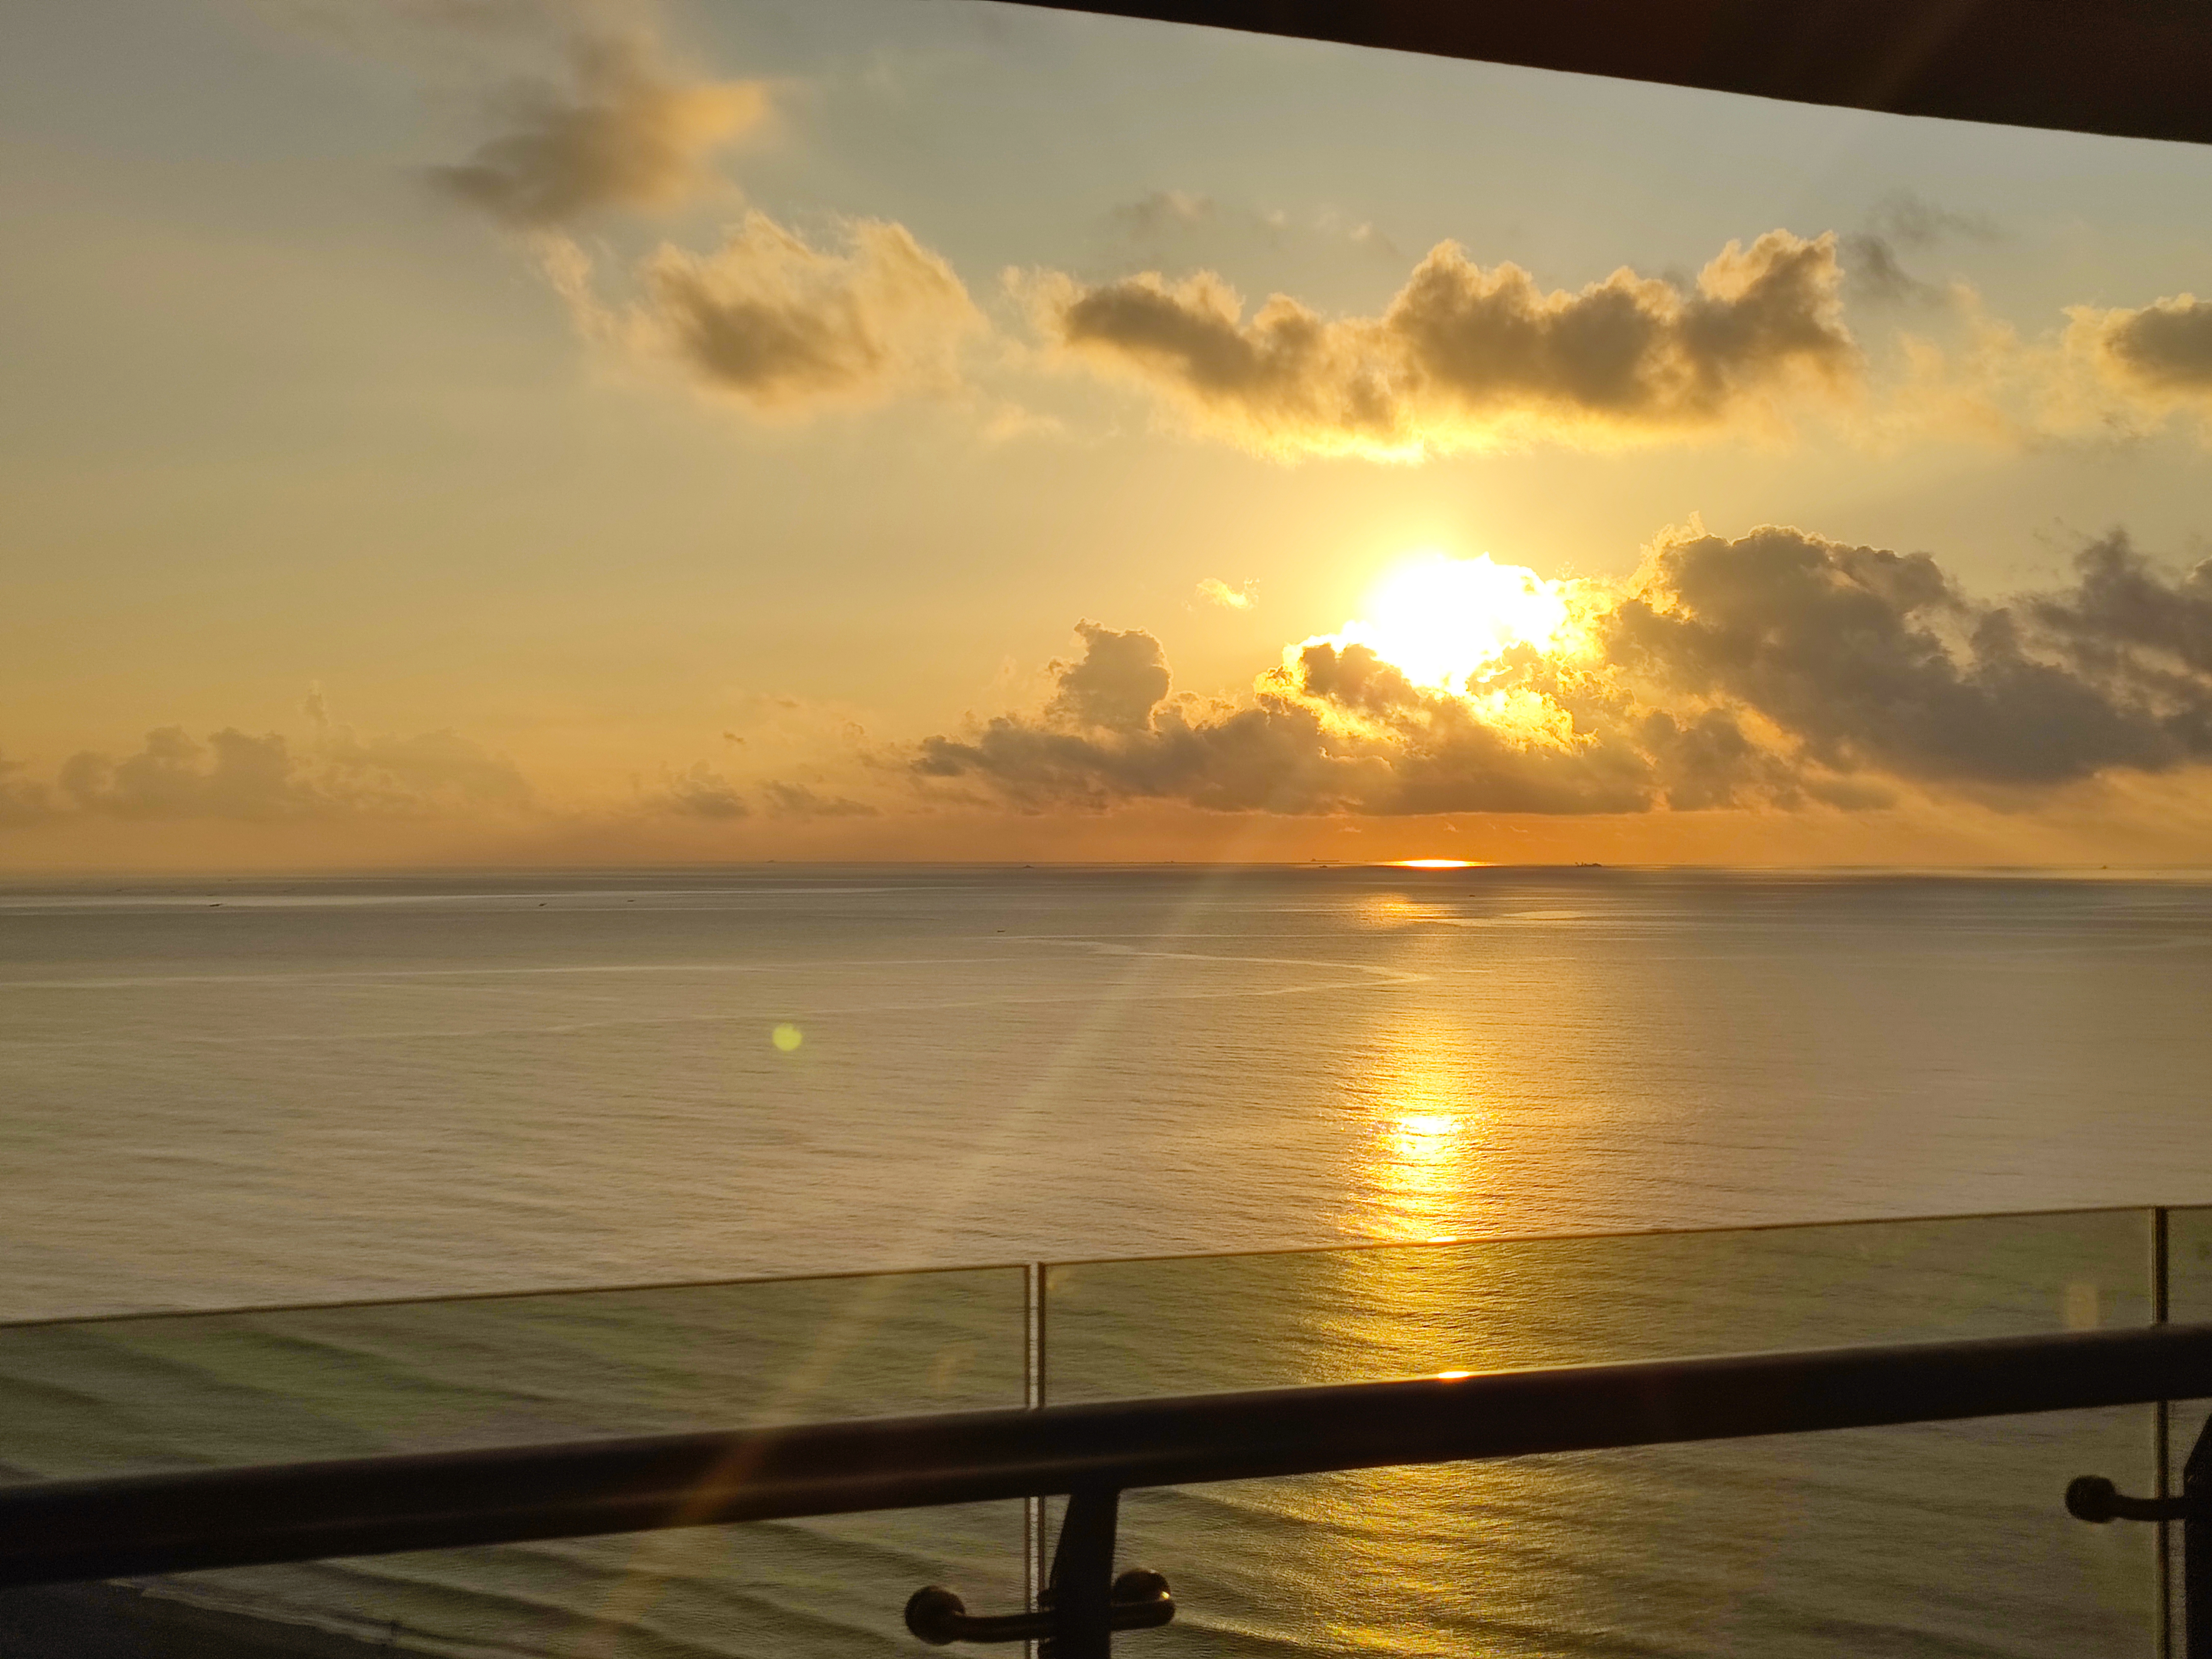
sunset, glow, cloud, water, sky, atmosphere, water resources, light, afterglow, amber, dusk, orange, sunlight, body of water, sunrise, horizon, astronomical object, red sky at morning, lake, morning, cumulus, landscape, waterway, sun, calm, heat, dawn, shore, evening, reflection, coast, ocean, sound, tropics, wood, caribbean, tree, dock, vacation, sea, beach, palm tree, channel, wind wave, inlet, wave, reservoir, river